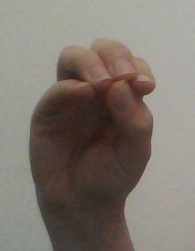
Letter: ha